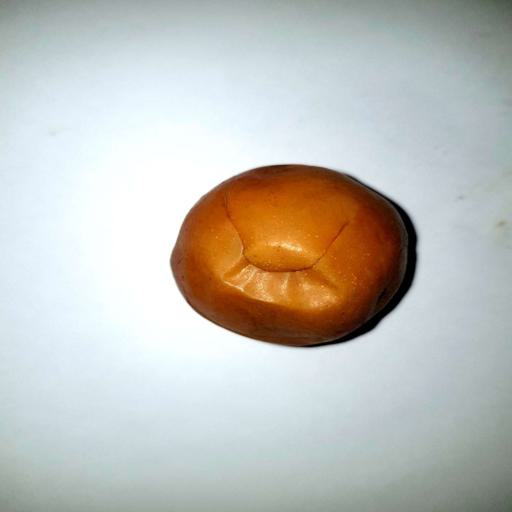
Label: bruised